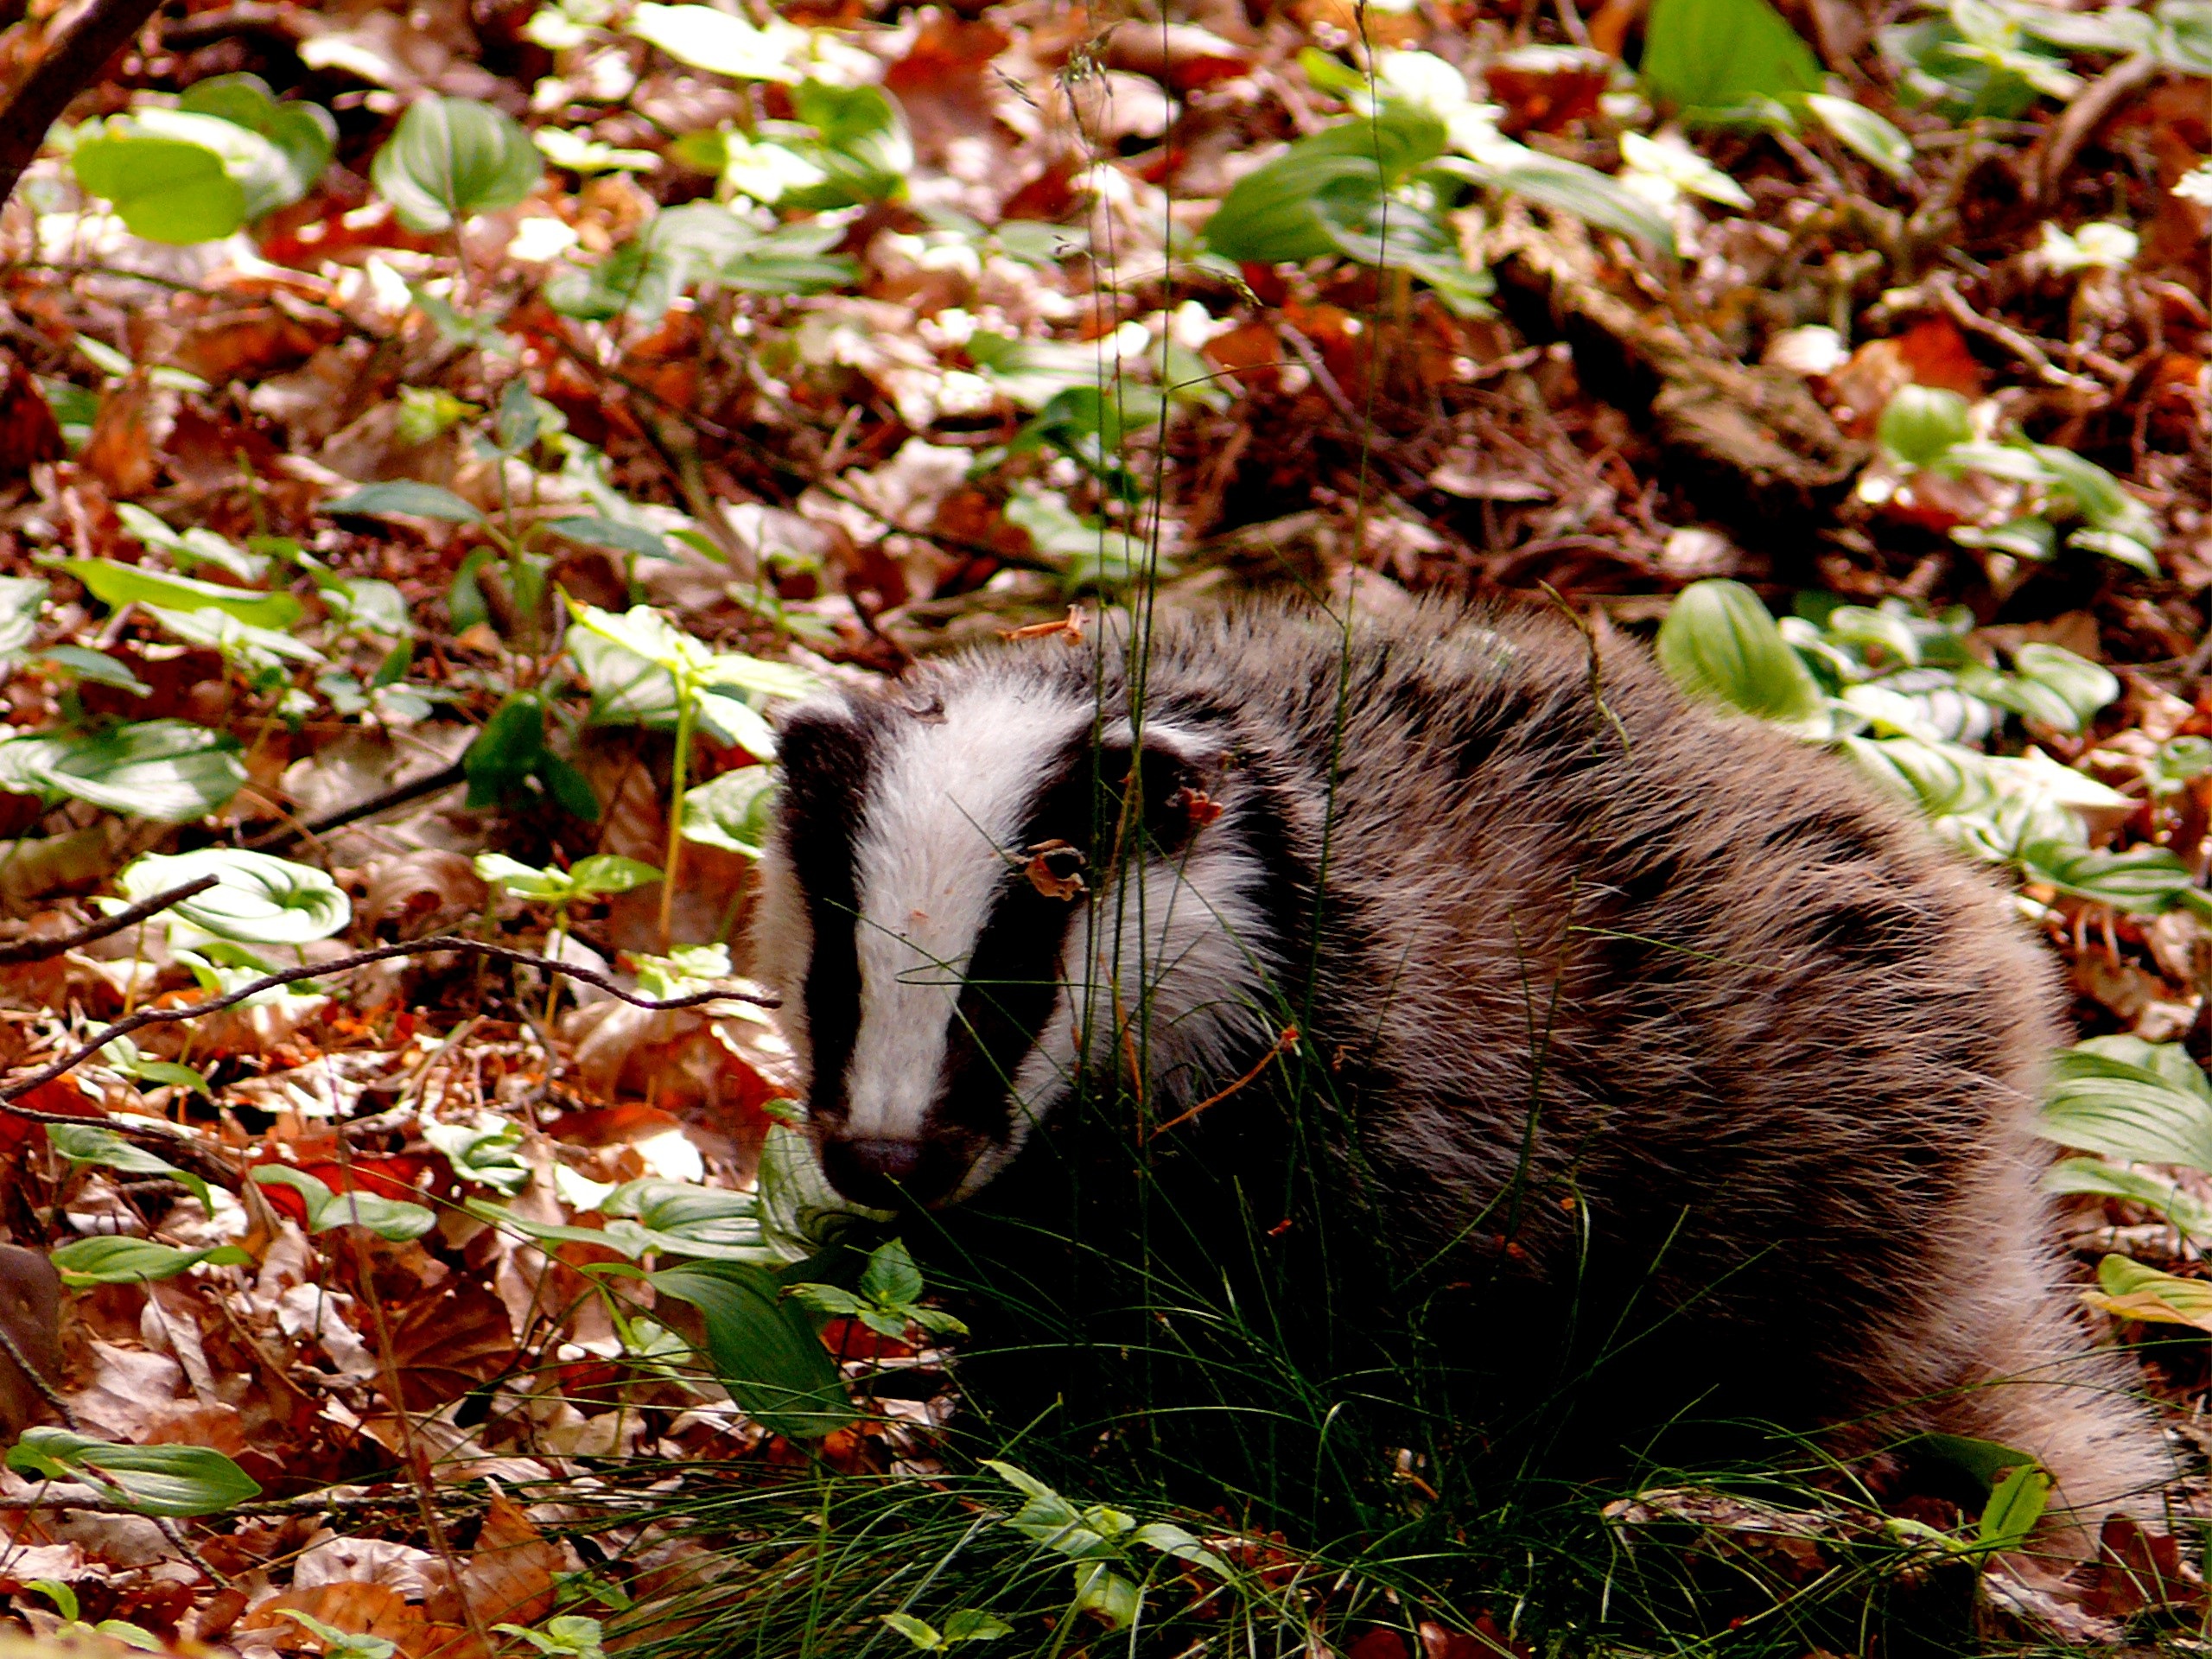
tree, nature, forest, grass, leaf, animal, wildlife, wild, autumn, mammal, fauna, forest floor, vertebrate, badger, mustelidae